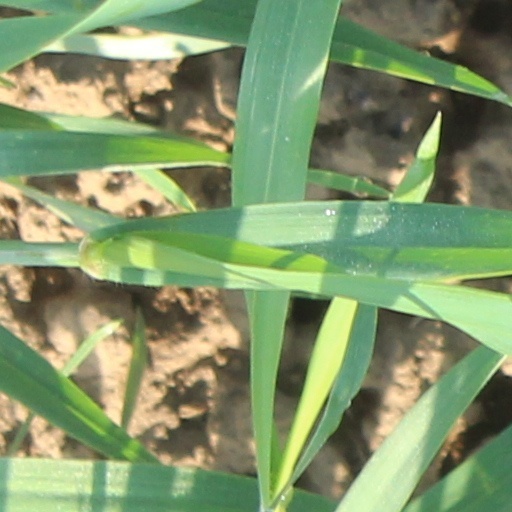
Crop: wheat